Maltese FA Trophy

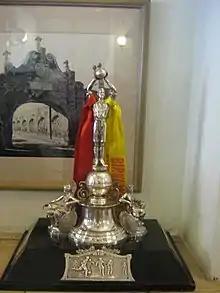
Old Maltese FA Trophy from 1935 to 2016

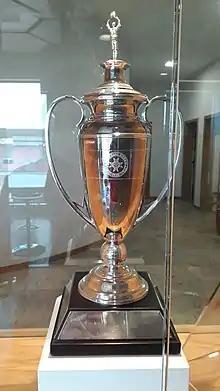
Current design of Maltese FA Trophy since 2017

The ten teams from the First Division and the teams which placed from 4th to the 10th position in the previous season's league, participate in the first round. The cup holders and the top 3 teams are seeded. The eight winning teams play again in the second round, after which, four teams remain. The top three teams in the previous' year league and the cup holders enter straight in the quarter-final phase, together with the other four winning teams.